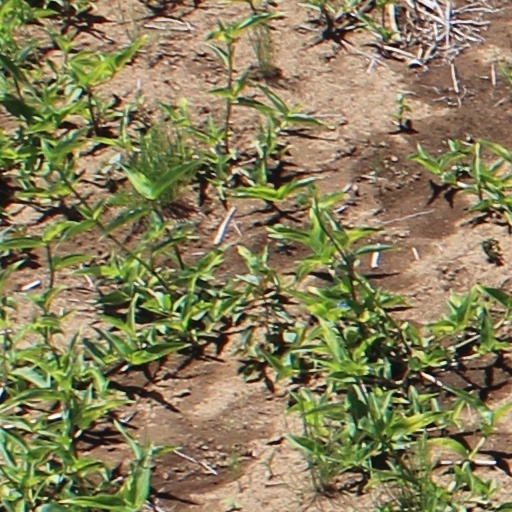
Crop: wheat